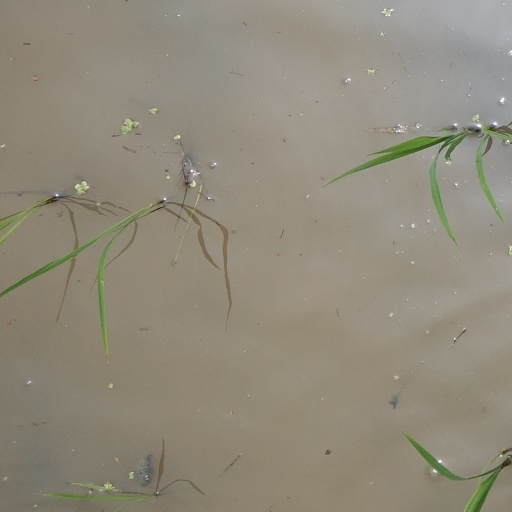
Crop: rice